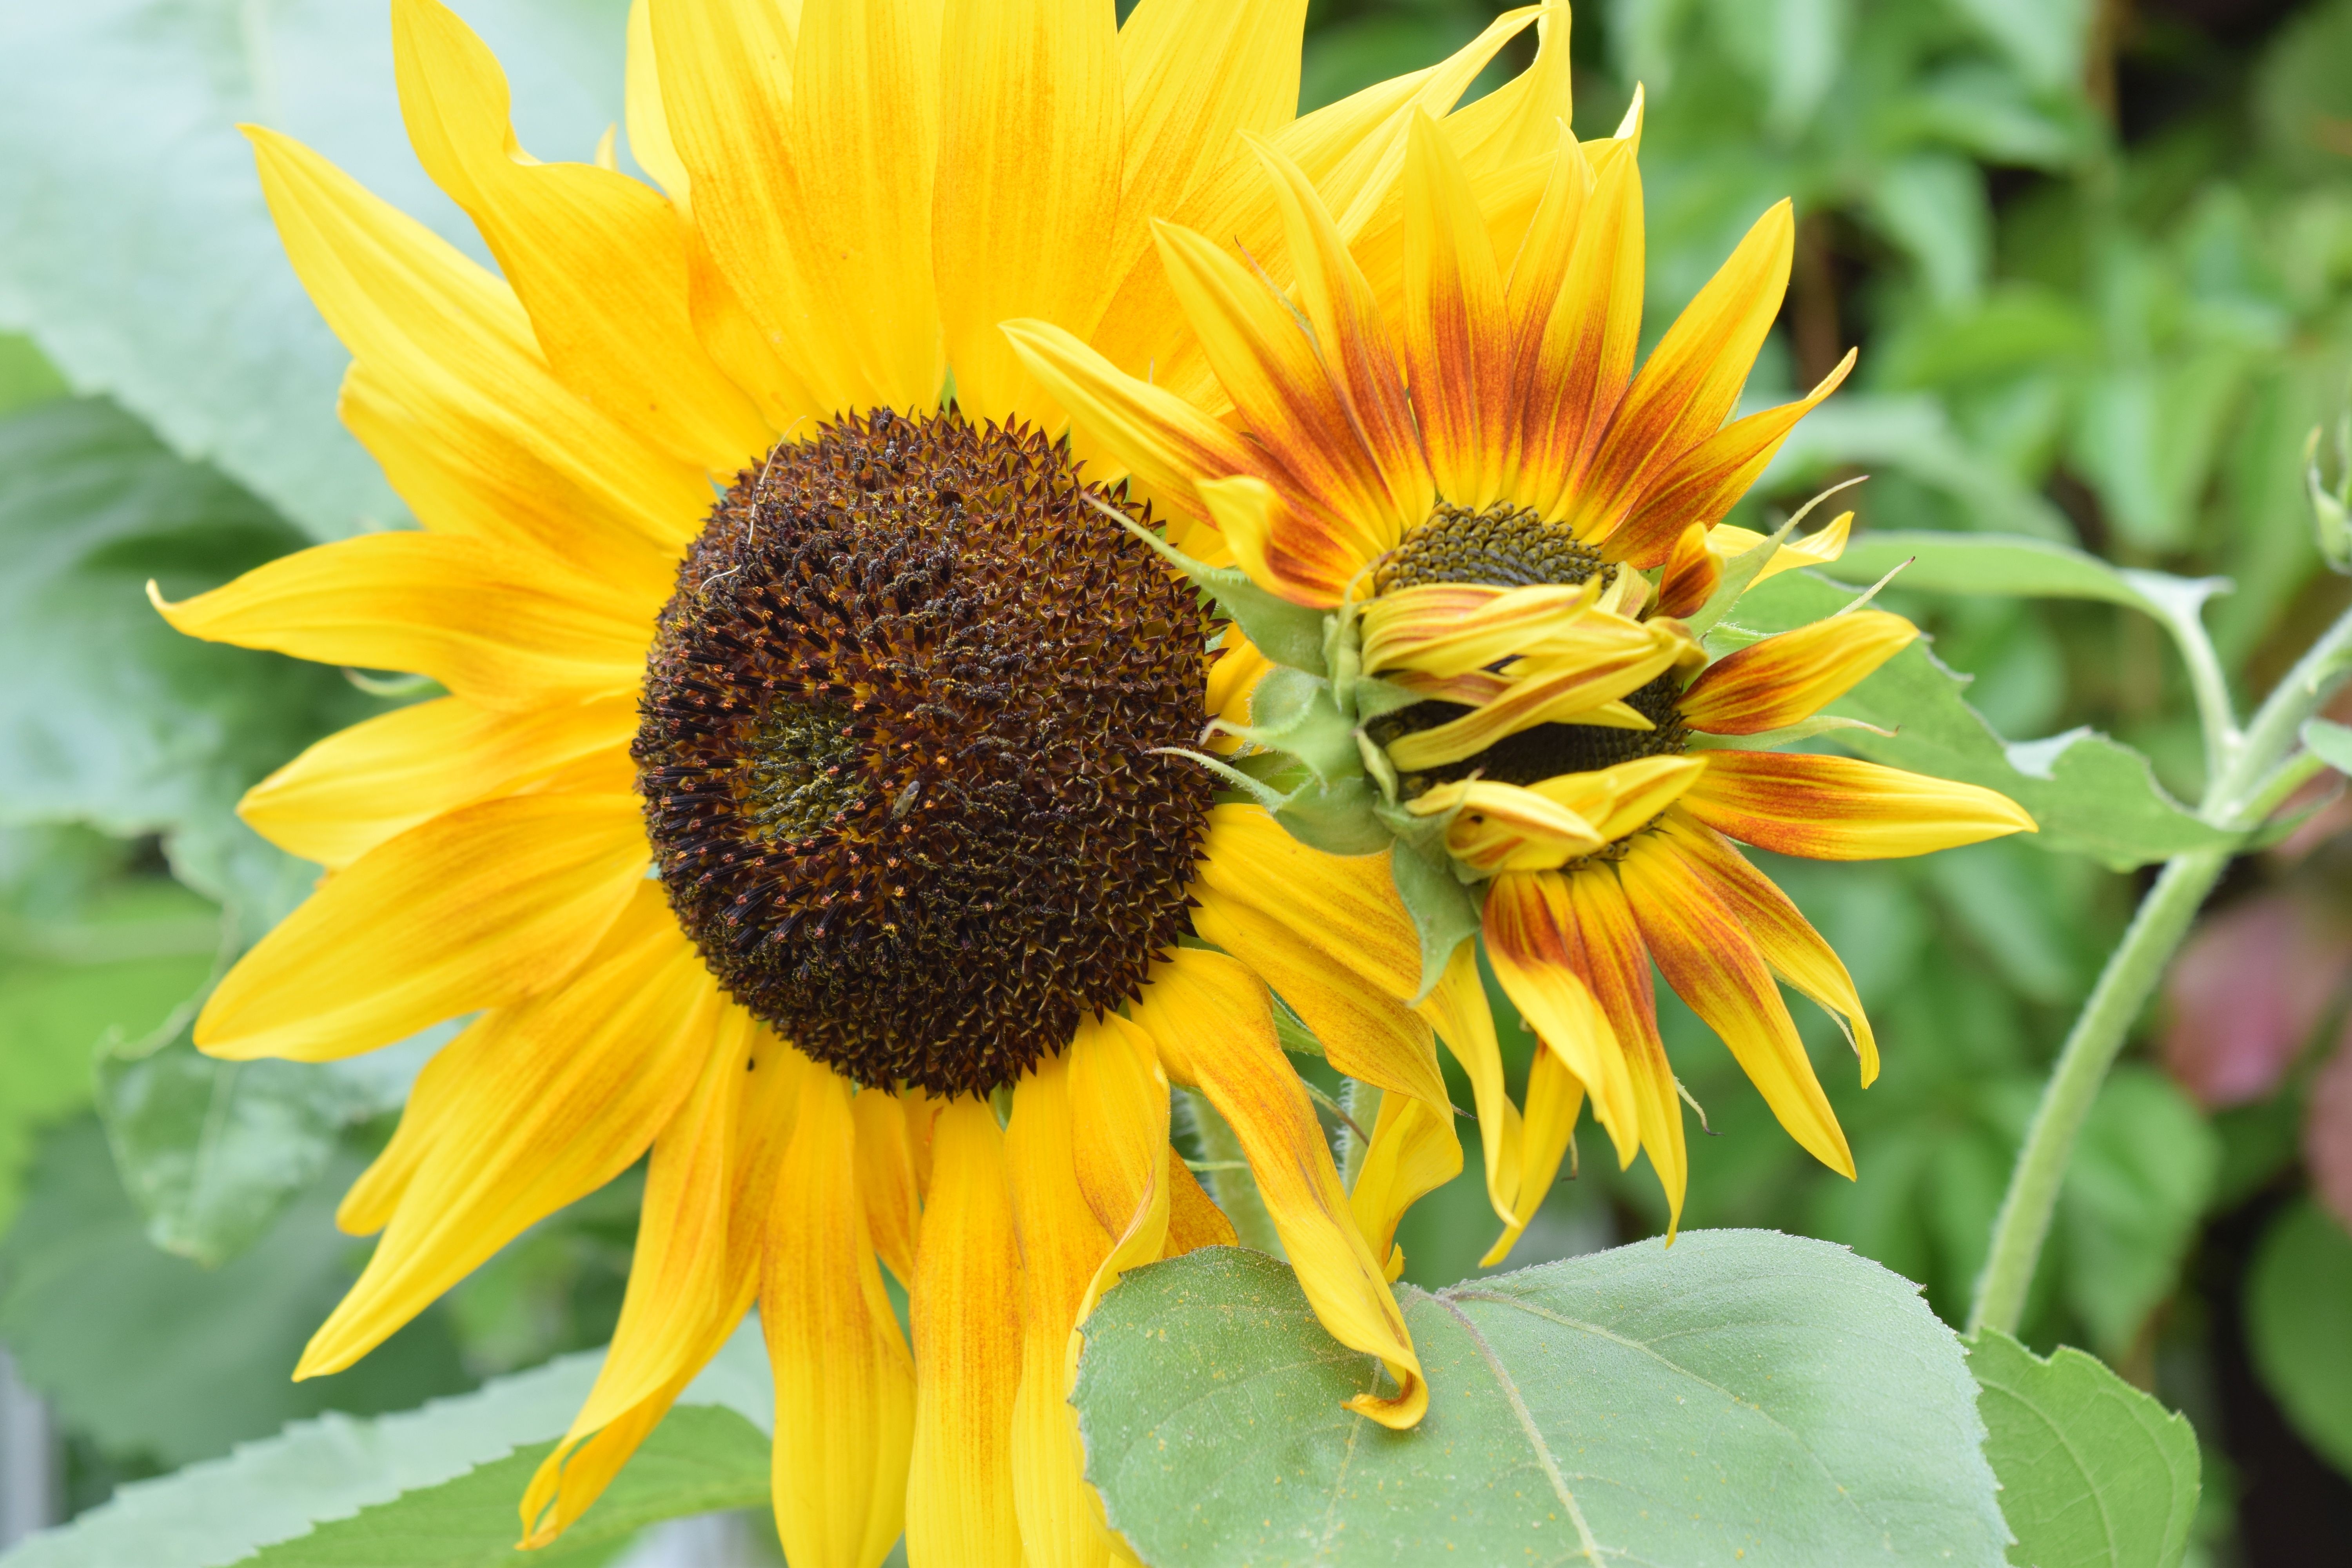
plant, field, flower, petal, summer, botany, yellow, flora, sunflower, flowers, sun flower, flowering plant, daisy family, sunflower seed, annual plant, land plant